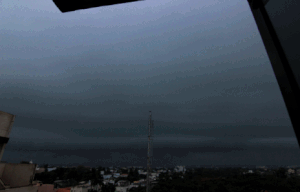
L’arcus est un type de nuage bas ayant la forme d'un rouleau ou d'un arc allongé sur un plan horizontal, apparaissant au cours d'un orage et situé à l'avant immédiat de la ligne des précipitations. Cet arc sombre et menaçant est donc généralement associé avec les cumulonimbus, plus rarement avec les cumulus de moindre envergure.